Sturzkampfgeschwader 1

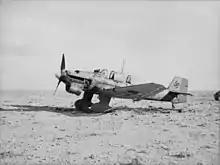
Ju 87 abandoned in Libya. The photograph shows all the distinct features of the aircraft

The group attempted to repel Royal Navy forces interdicting German supply lines. On 17 April seven aircraft bombed , hitting a turret. Only three days earlier "Suffolk" sank the German tanker "Skagerrak" northwest of Bodø. On 19 April three Ju 87s attacked British warships in Namsos. It was their first action in the Namsos Campaign. 1./StG 1 was ordered, by Martin Harlinghausen, to operate from frozen lakes for want of appropriate landing grounds.